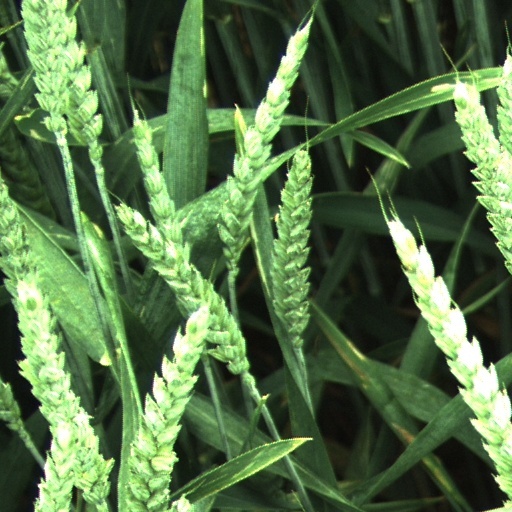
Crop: wheat